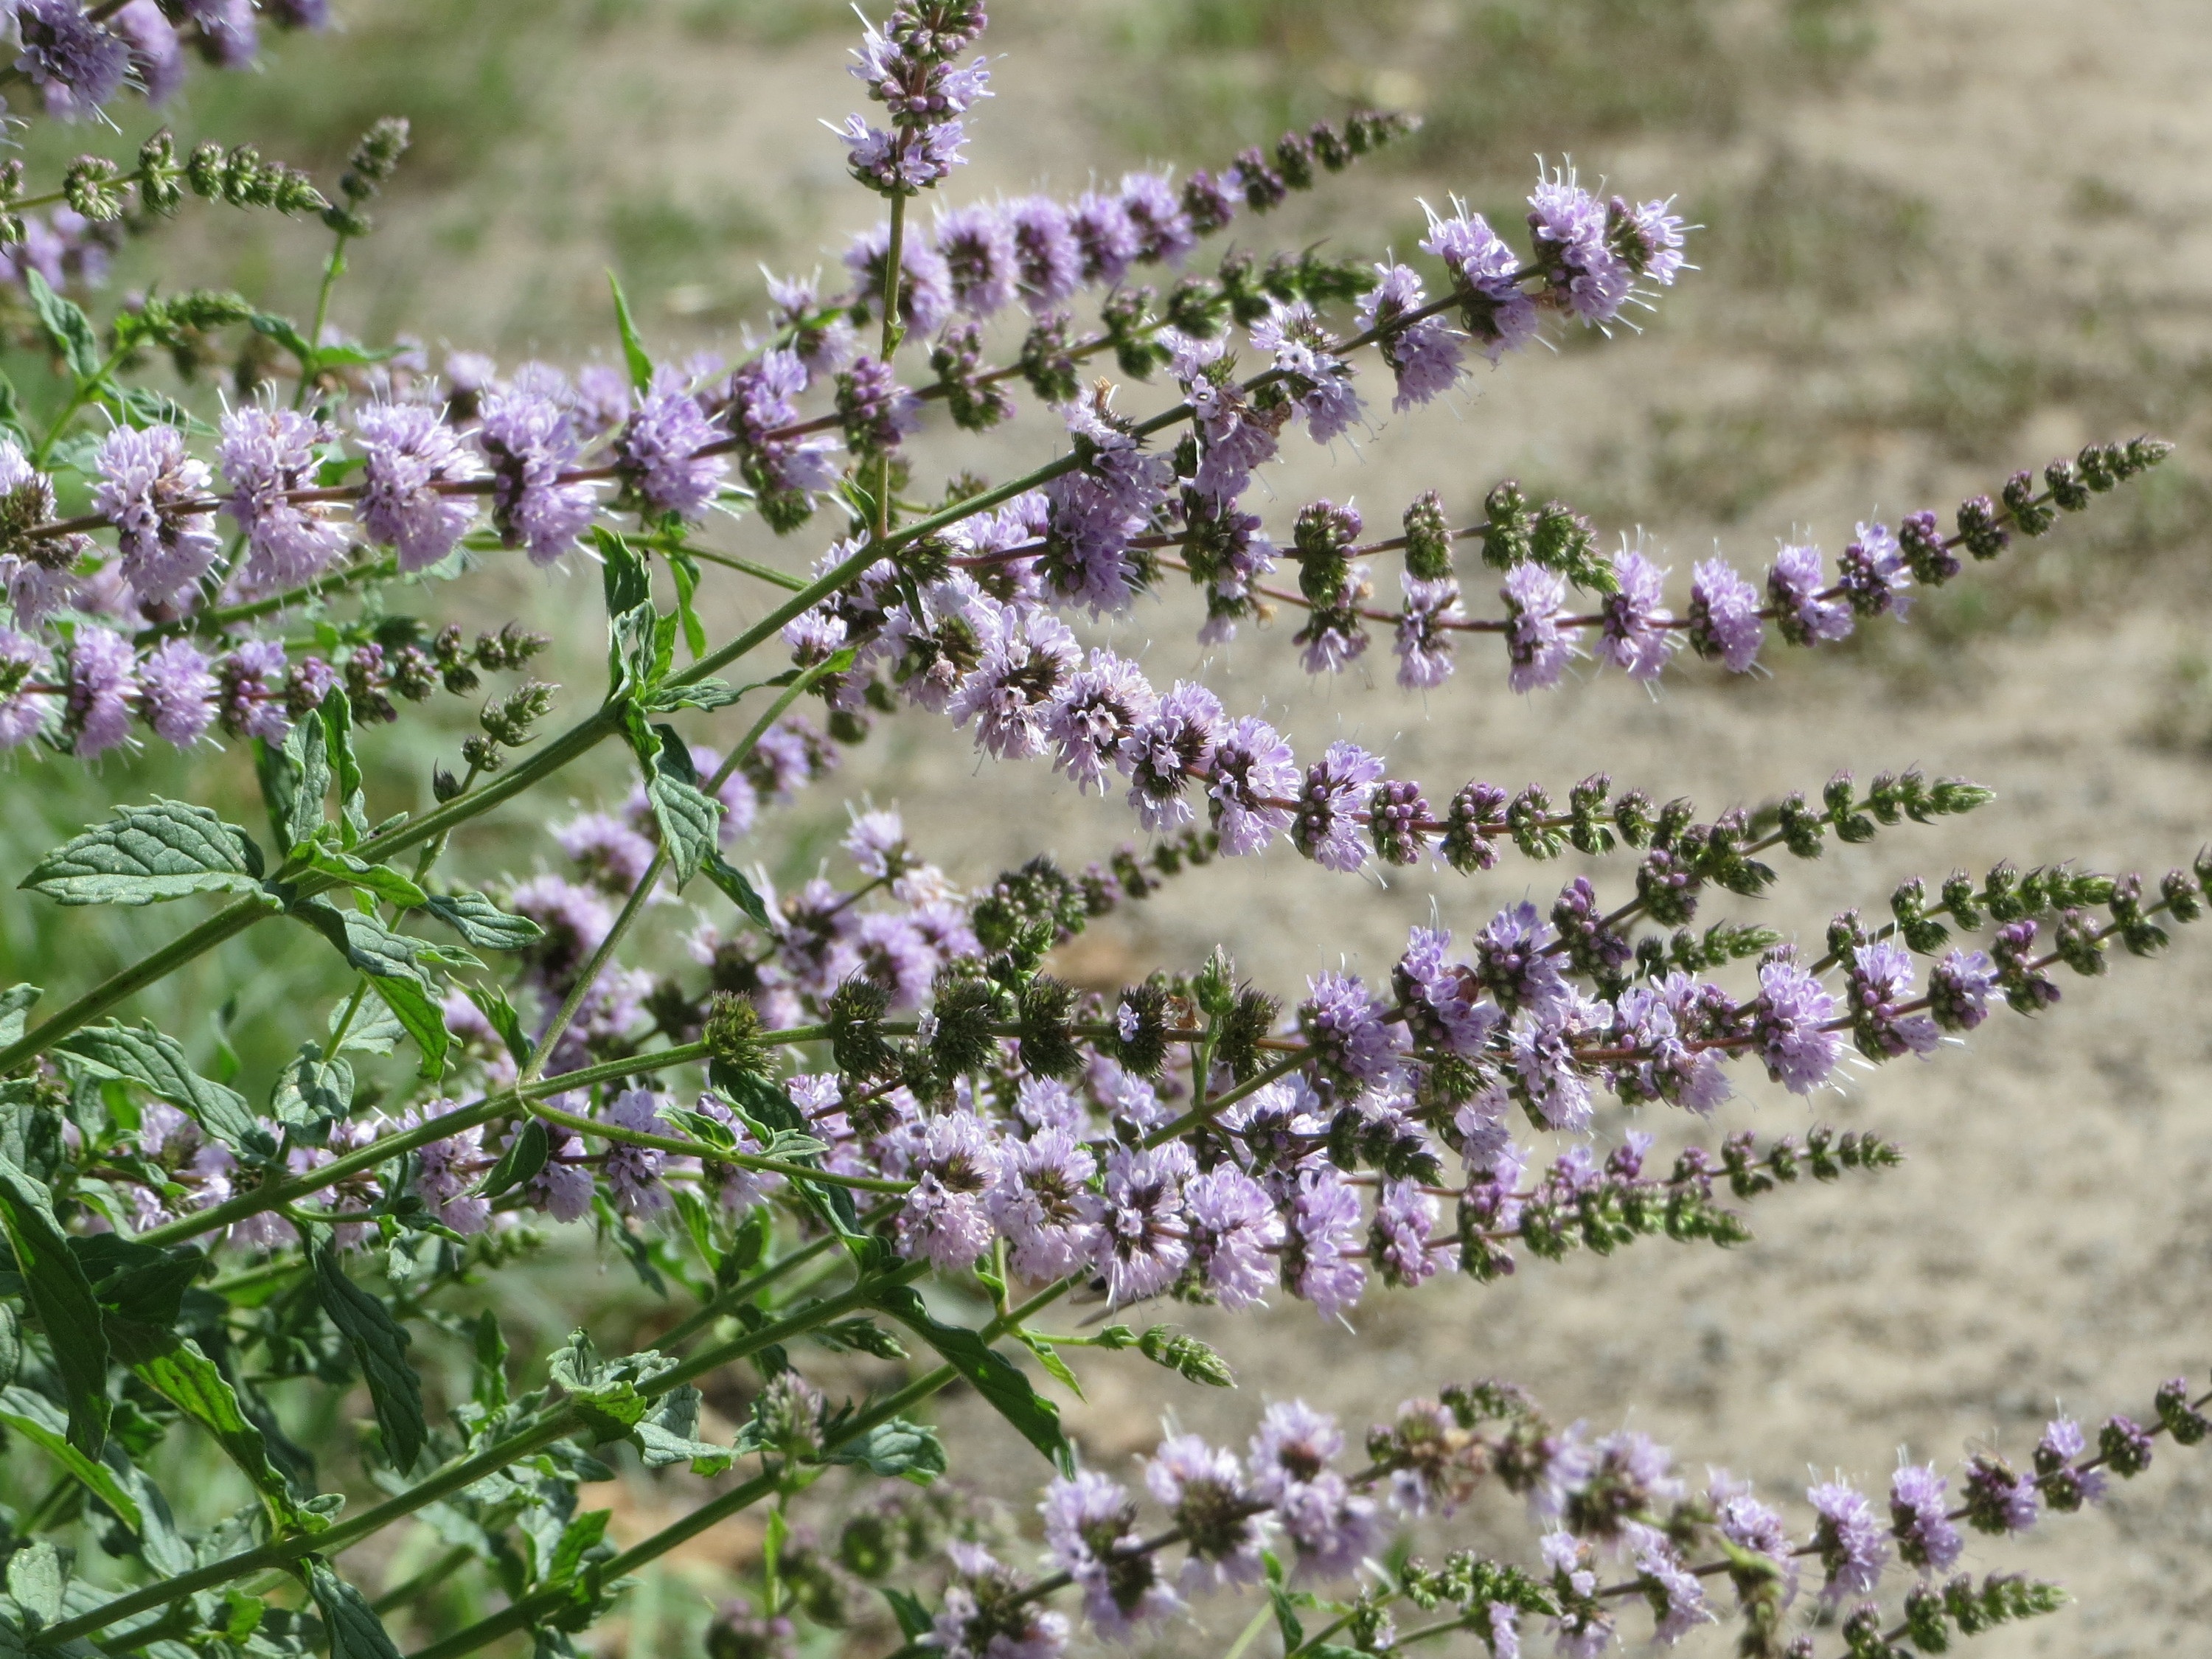
blossom, plant, flower, herb, botany, blooming, flora, lavender, wildflower, shrub, flowering plant, spearmint, mentha spicata, spear mint, land plant, english lavender, breckland thyme, french lavender, hyssopus